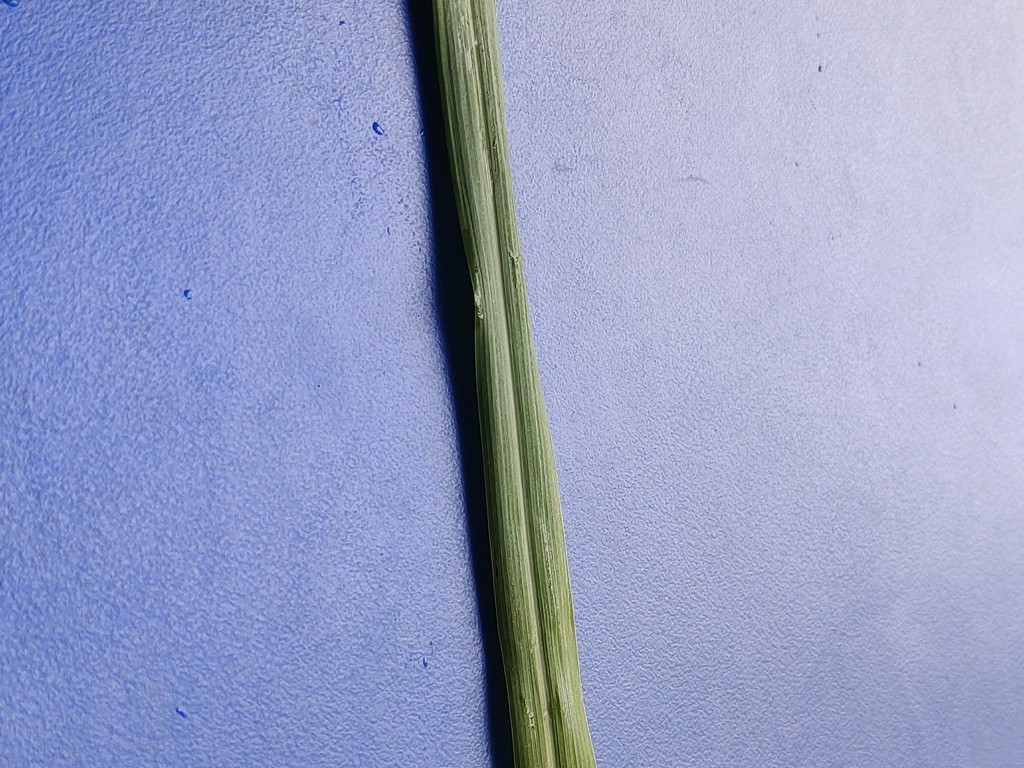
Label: Healthy